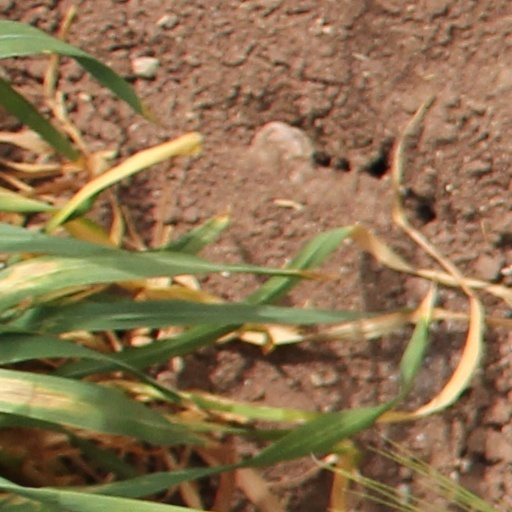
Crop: wheat